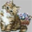
Label: cat